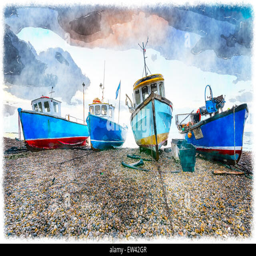
fishing boats on a shingle beach at beer